Karima Brown

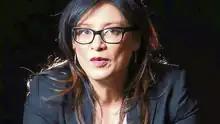
Brown in an undated photo

Karima Brown (1967 – 4 March 2021) was a South African journalist. She worked in a variety of positions, being the political editor for national daily newspaper "Business Day" and launching Forbes Women Africa. She was also known for a court case she took against the Economic Freedom Fighters.